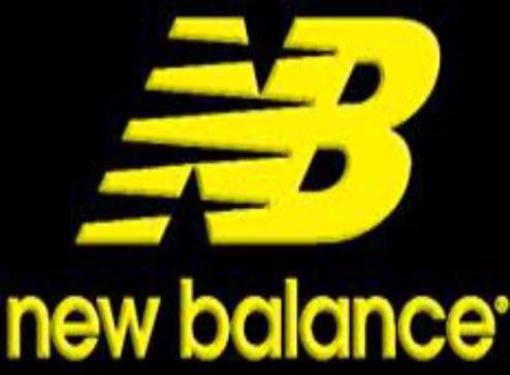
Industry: Clothes